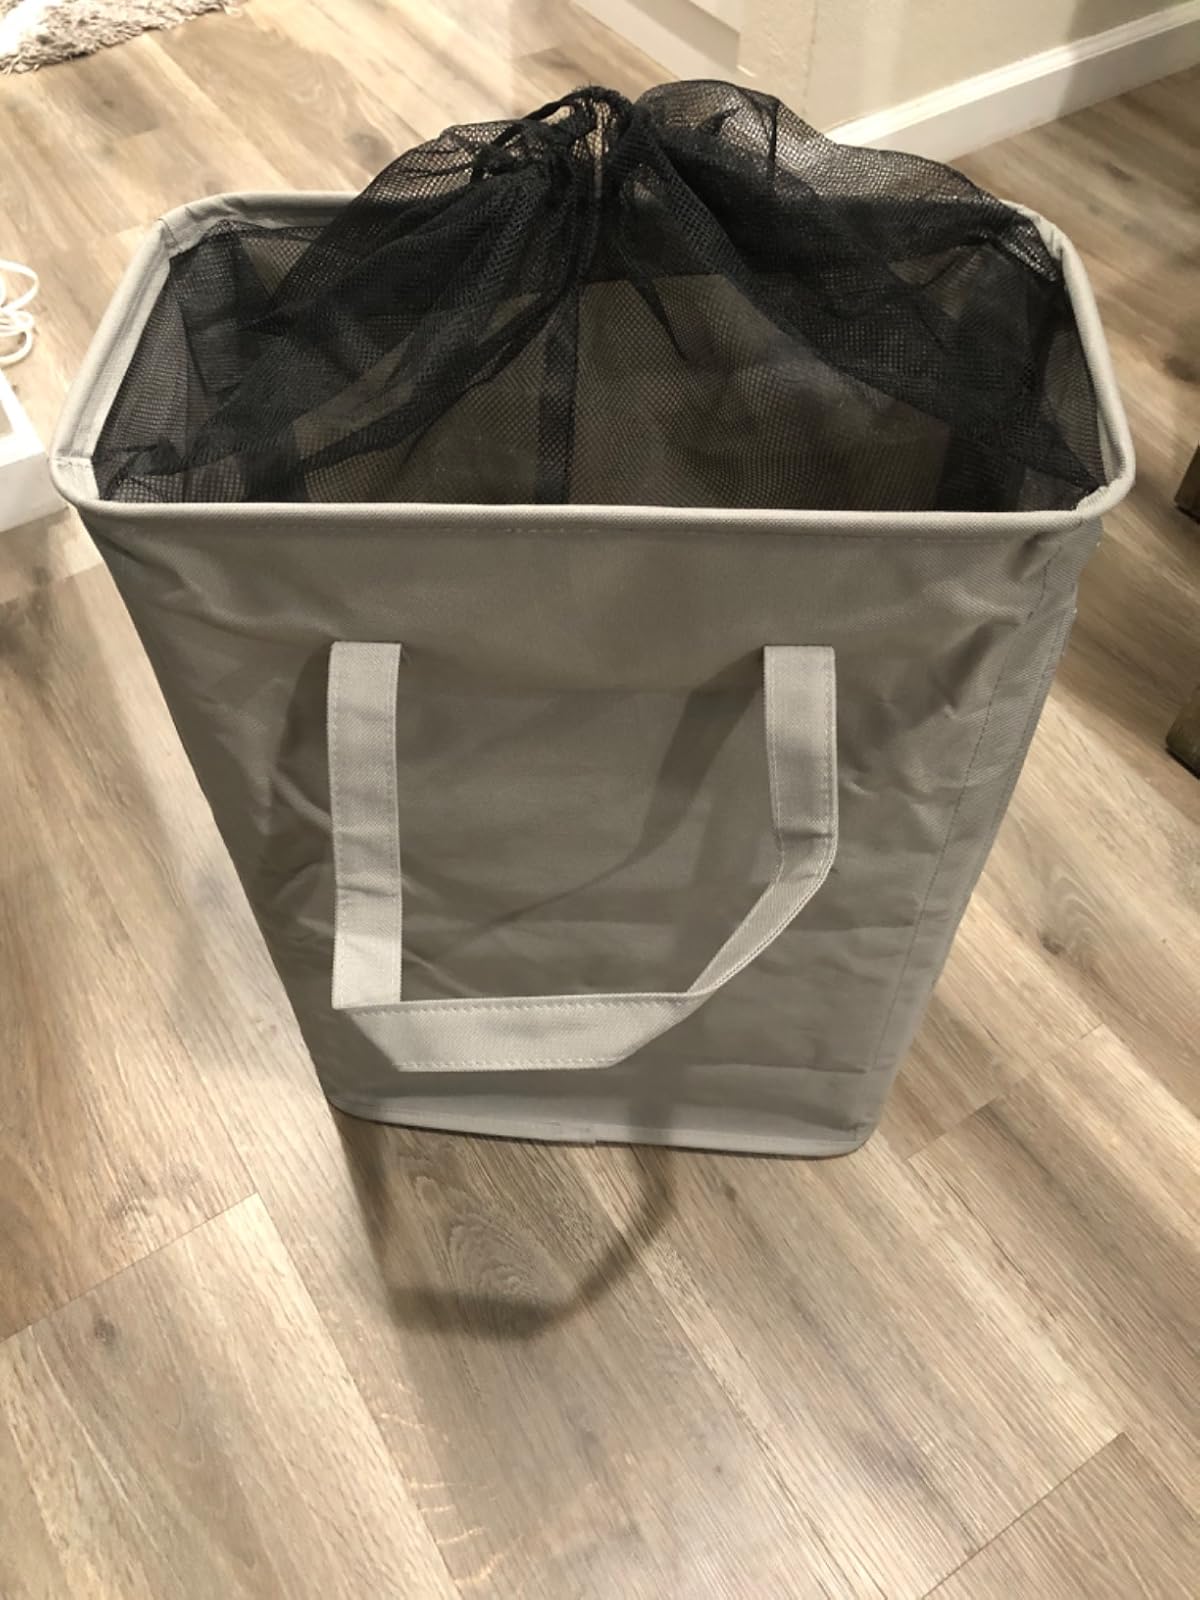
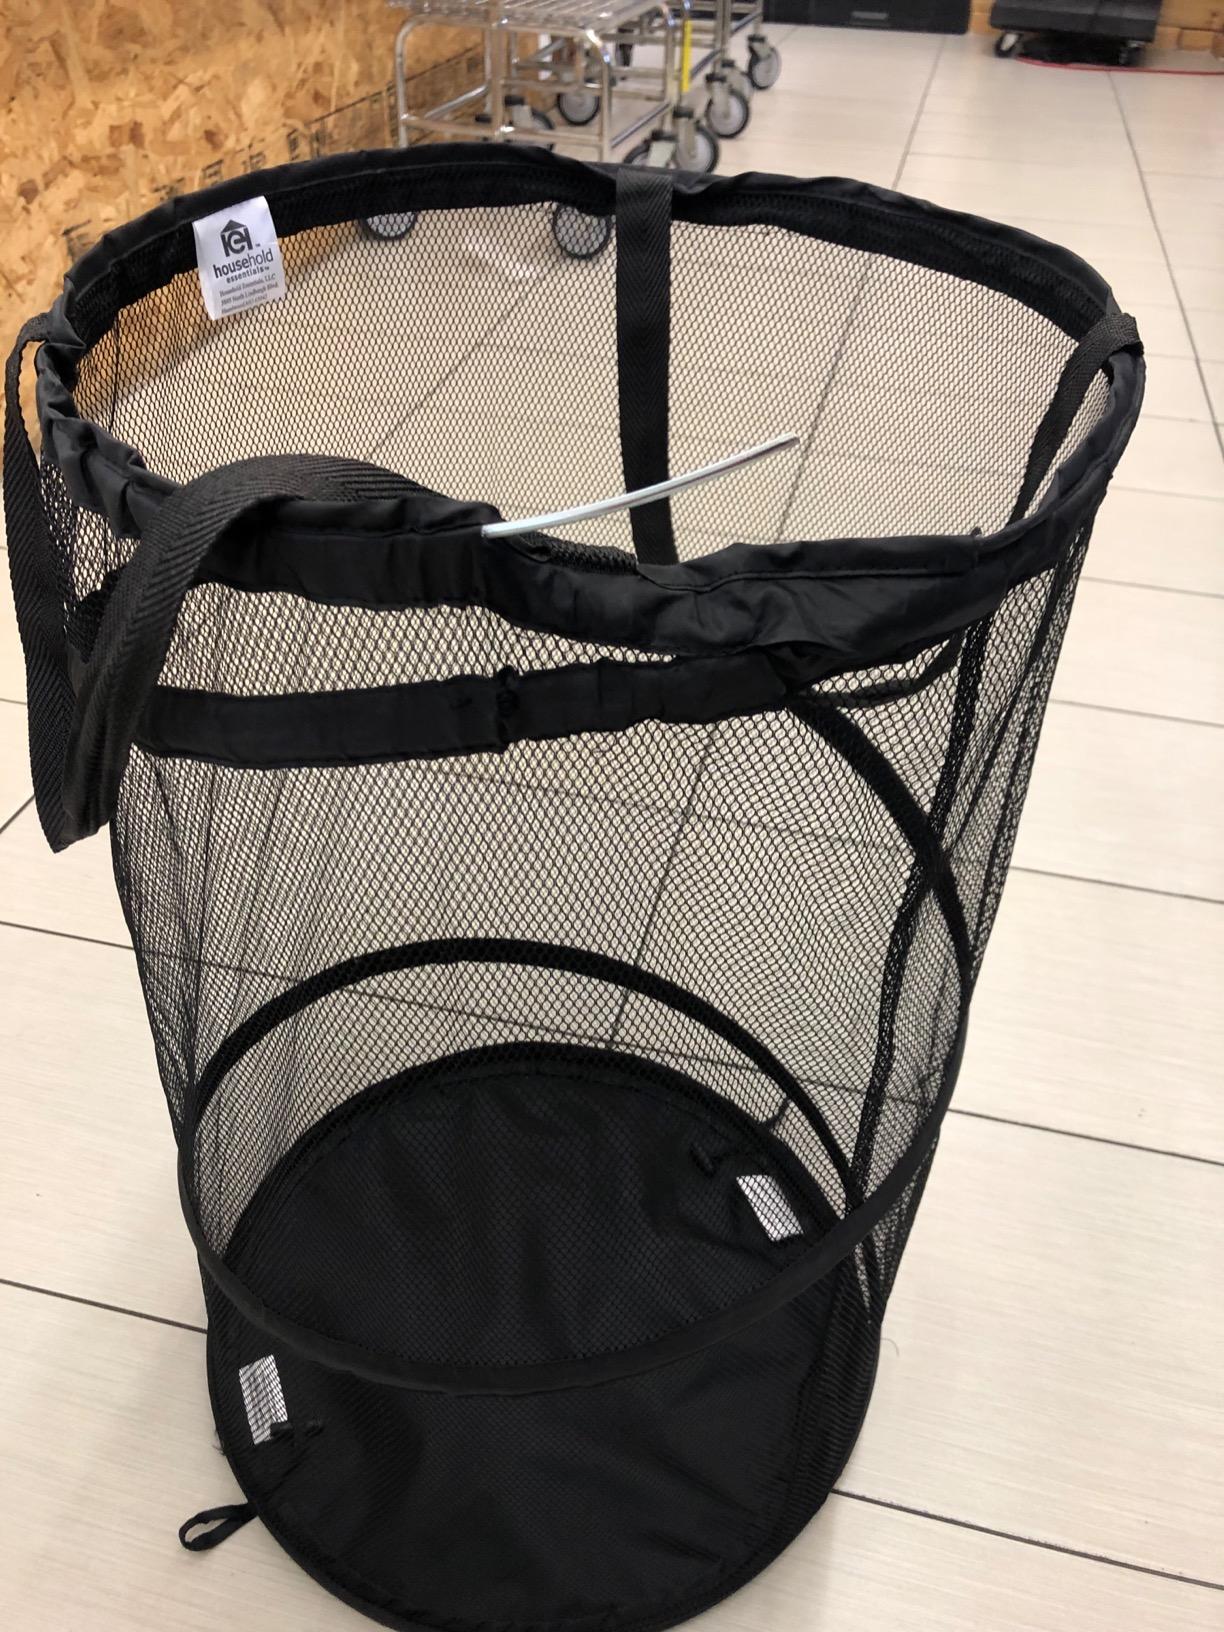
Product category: items_hamper
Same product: no